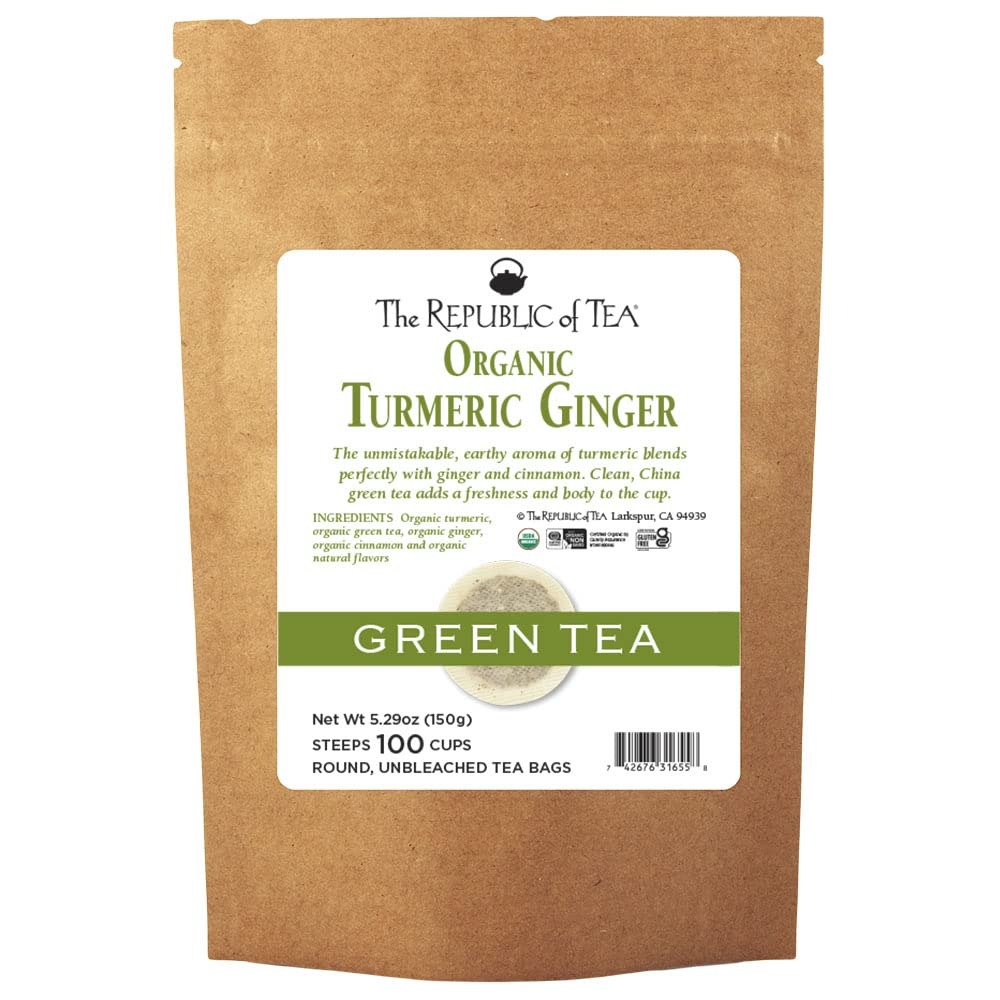
Item Name: The Republic of Tea - Organic Turmeric Ginger Green Tea Super Refill, 100 Tea Bags, Naturally Caffeinated
Bullet Point 1: SPICE OF LIFE GREEN TEA: The unmistakable, earthy aroma of turmeric blends perfectly with ginger, cinnamon and pure honey flavor in this captivating, organic, golden infusion. Clean, China green tea adds a freshness and body to the cup. Partake in the ancient wisdom of the far east with each savory sip.
Bullet Point 2: FROM THE MINISTER OF LEAVES: “Good health is to the body what the leaf is to the water. What would one be without the other? As with tea and herbs so with life. Is there a greater union?”
Bullet Point 3: STEEPING INSTRUCTIONS: Simply heat fresh, filtered water heat to just short of boiling. Then pour 6 oz of water over a tea bag and steep for 1-3 minutes. After steeping, add the used tea bags to compost or soil — they make gardens happy.
Bullet Point 4: INGREDIENTS: Organic turmeric, organic green tea, organic ginger, organic cinnamon and natural honey flavor
Bullet Point 5: ORGANIC TEA: This tea is certified Organic and Non-GMO, sugar, calorie and gluten free, so you can sip away without worry.
Value: 100.0
Unit: Count

Price: 22.44